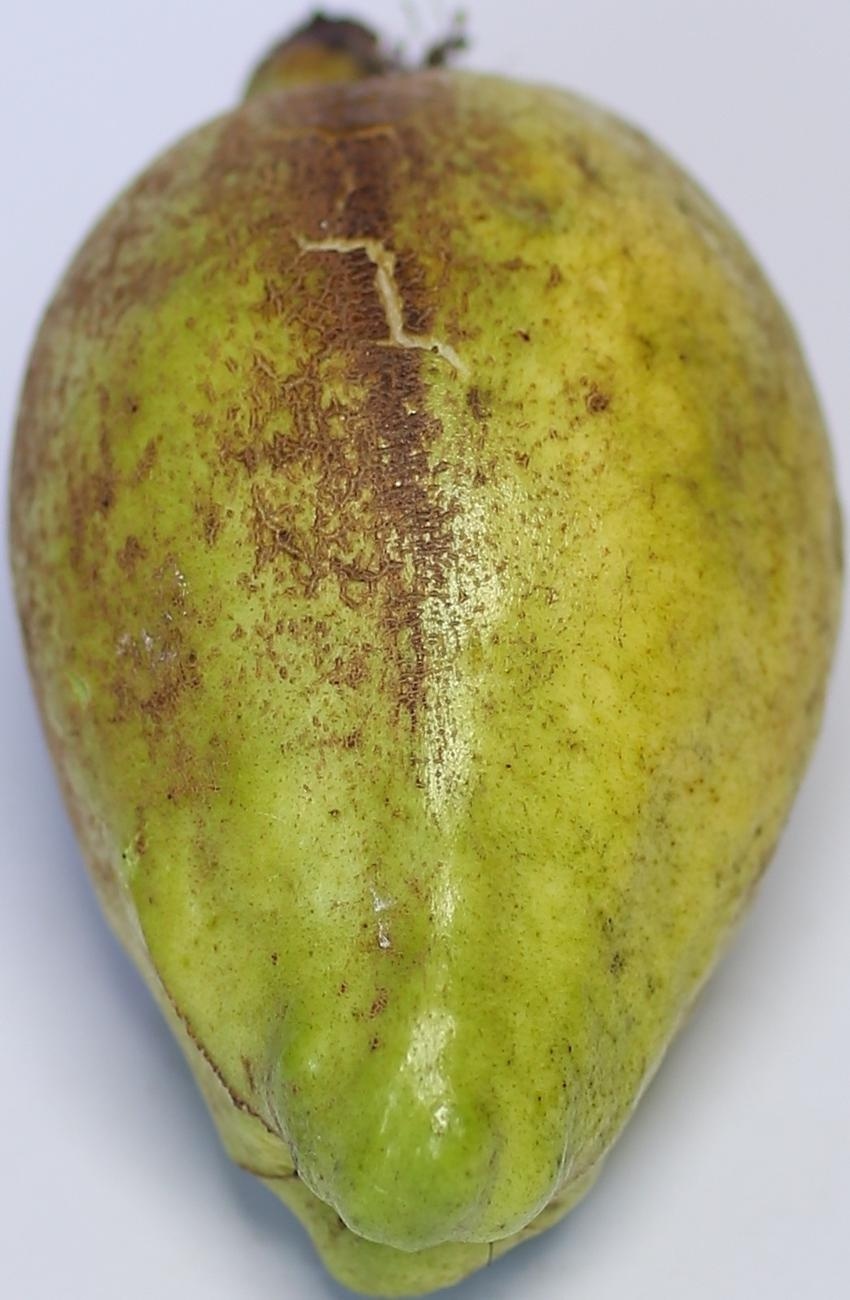
Maturity: green
Variety: thadhrami